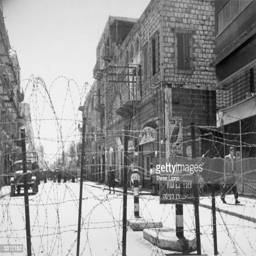
one of many barricades that continue to block streets in the city